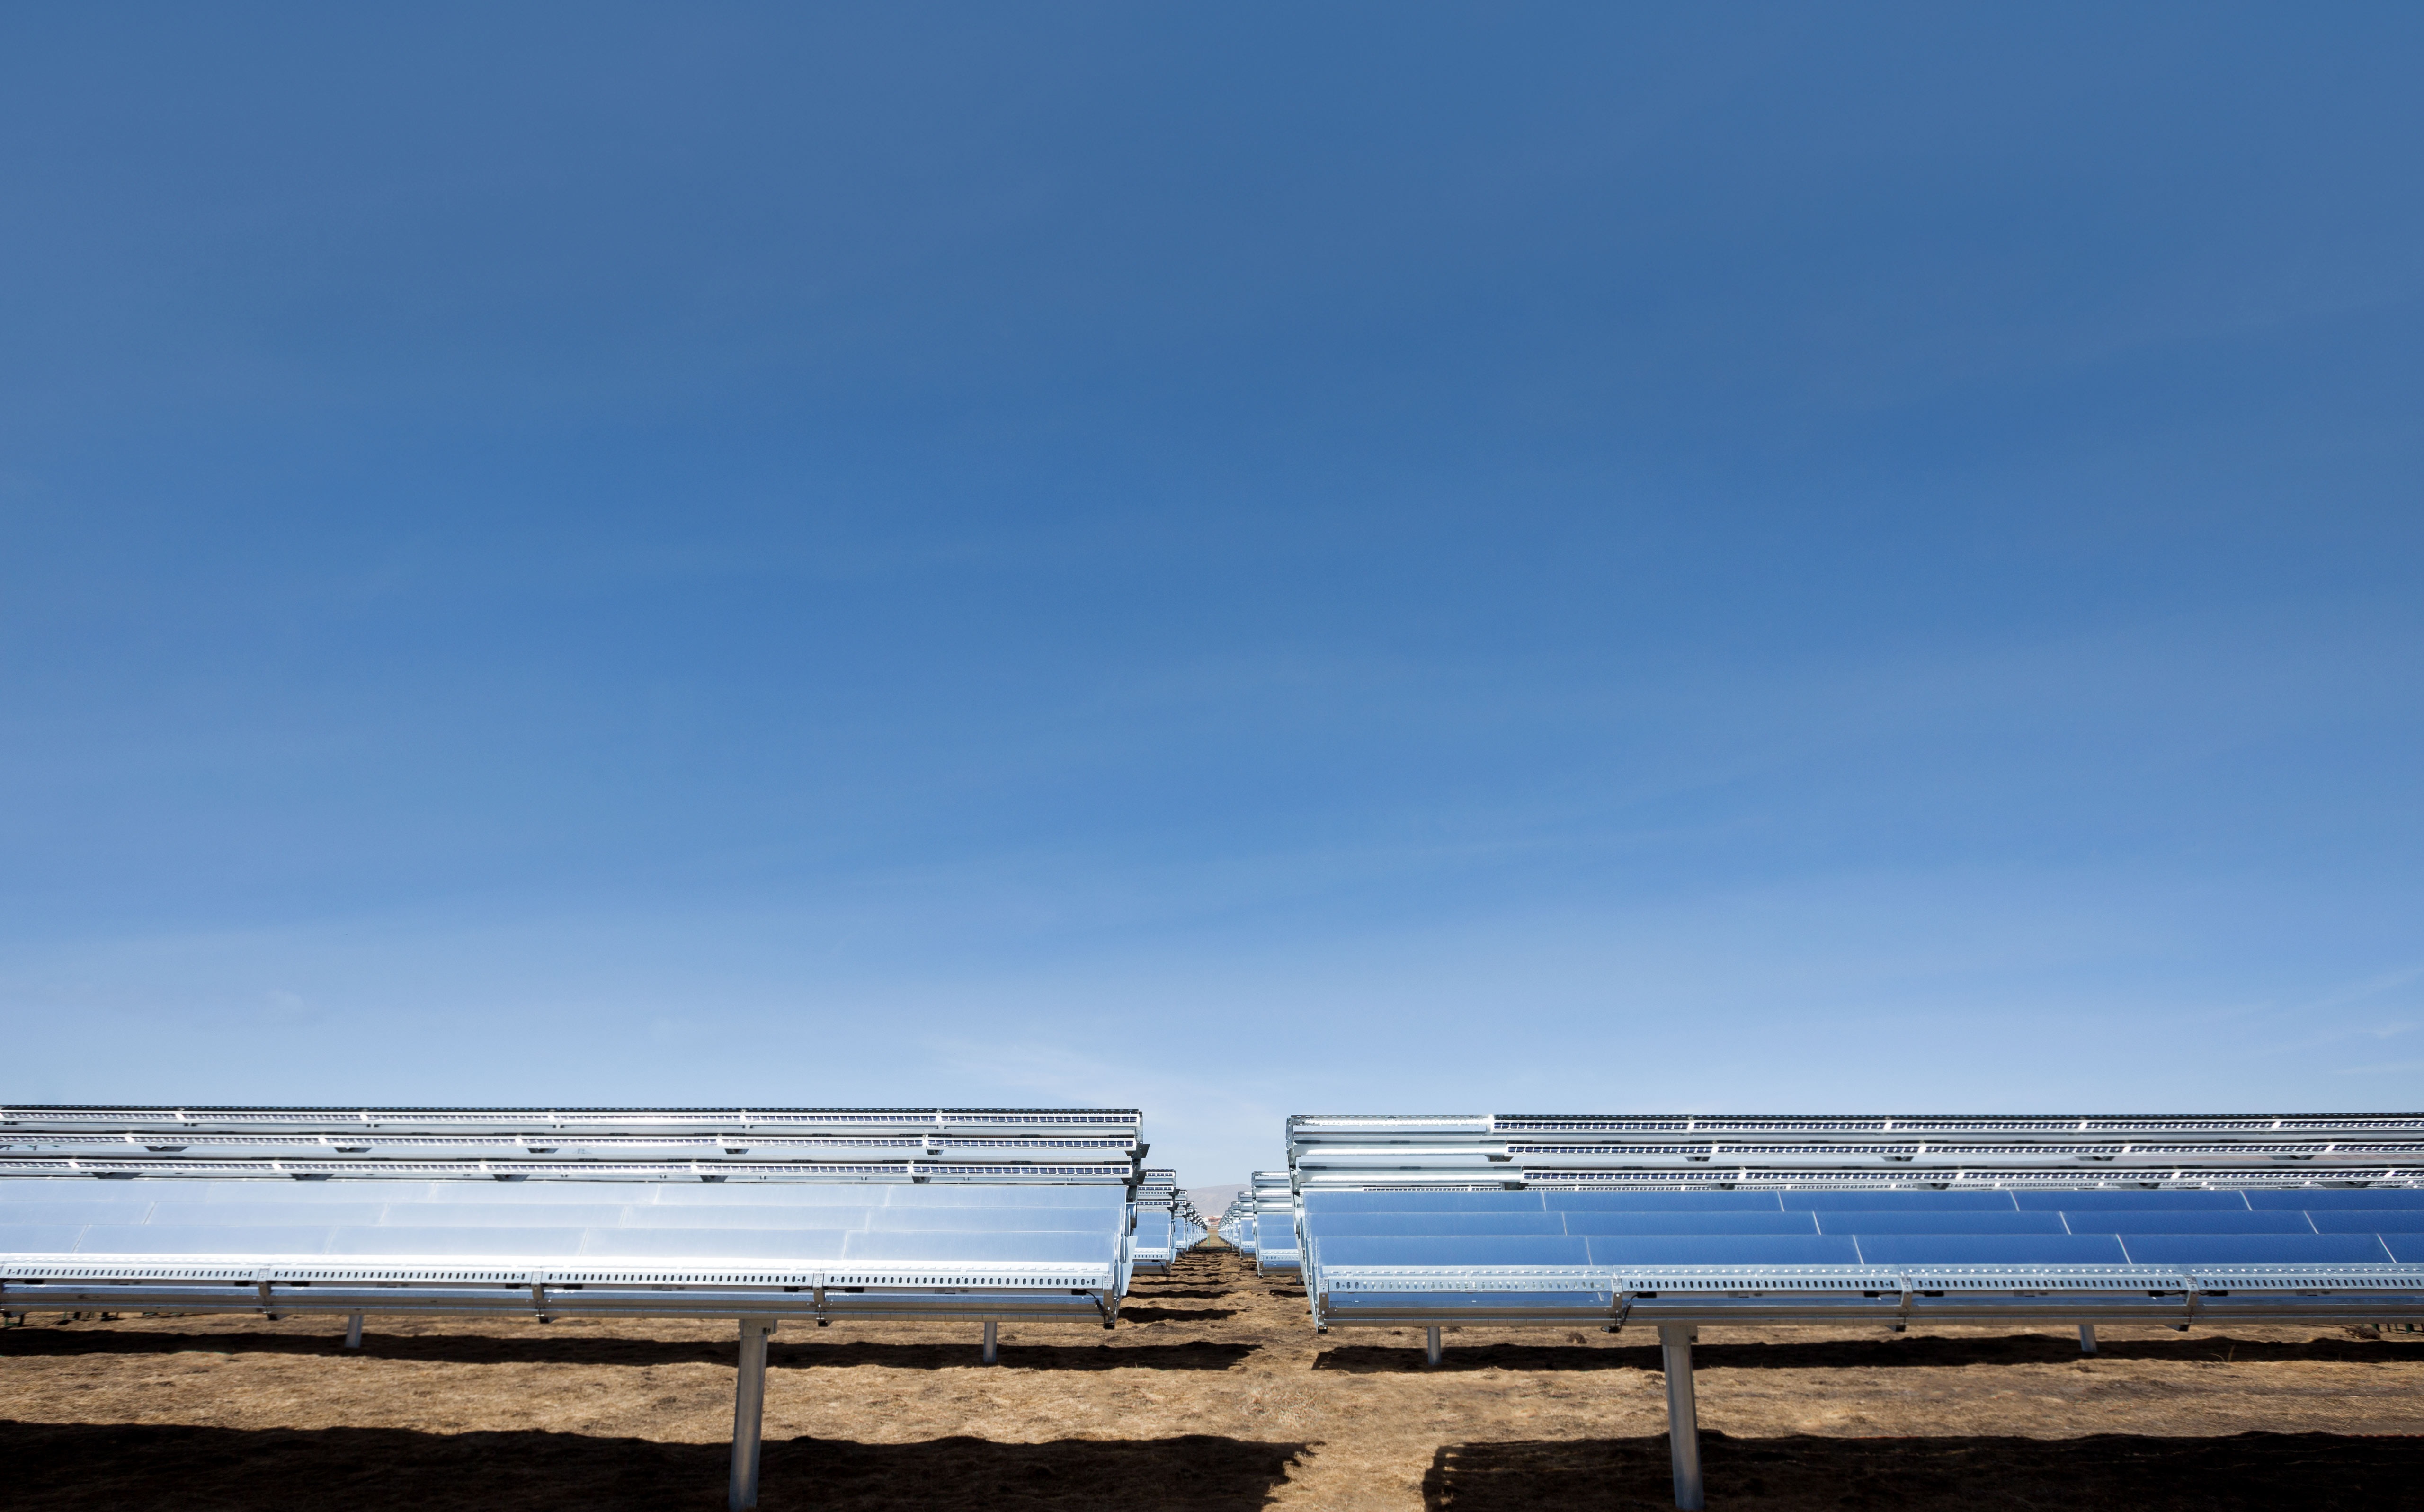
beach, sea, coast, ocean, horizon, sky, boardwalk, sun, shore, wave, pier, walkway, vehicle, body of water, energy, solar panels, of technology